Golden Bay (Malta)

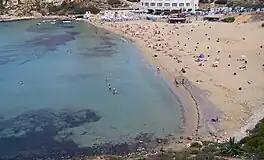

Golden Bay (Maltese: "Il-Mixquqa") is one of the bays and sand beaches in Malta. It was previously known as Military Bay. The white beach slopes gently allowing swimmers to easily walk into the sea. In summer months, there are lifeguards on duty. Golden Bay is the most popular tourist beach of the Manikata region. Several beach clubs and a large hotel are located on the beach. The Ghajn Tuffieha International Scout Campsite is also located nearby offering an all-year-round camping experience for everyone. A bus terminus and car park are located at Golden Bay.